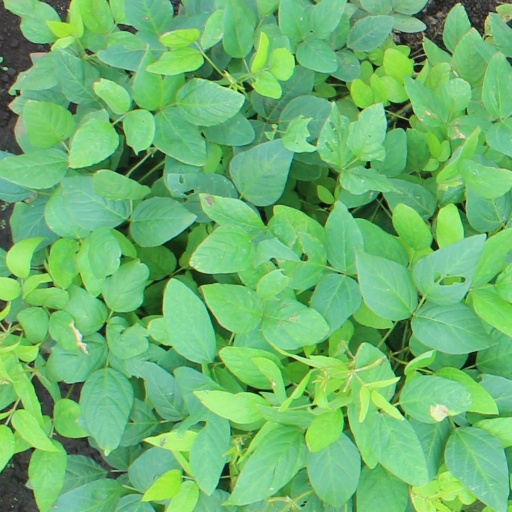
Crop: soybean